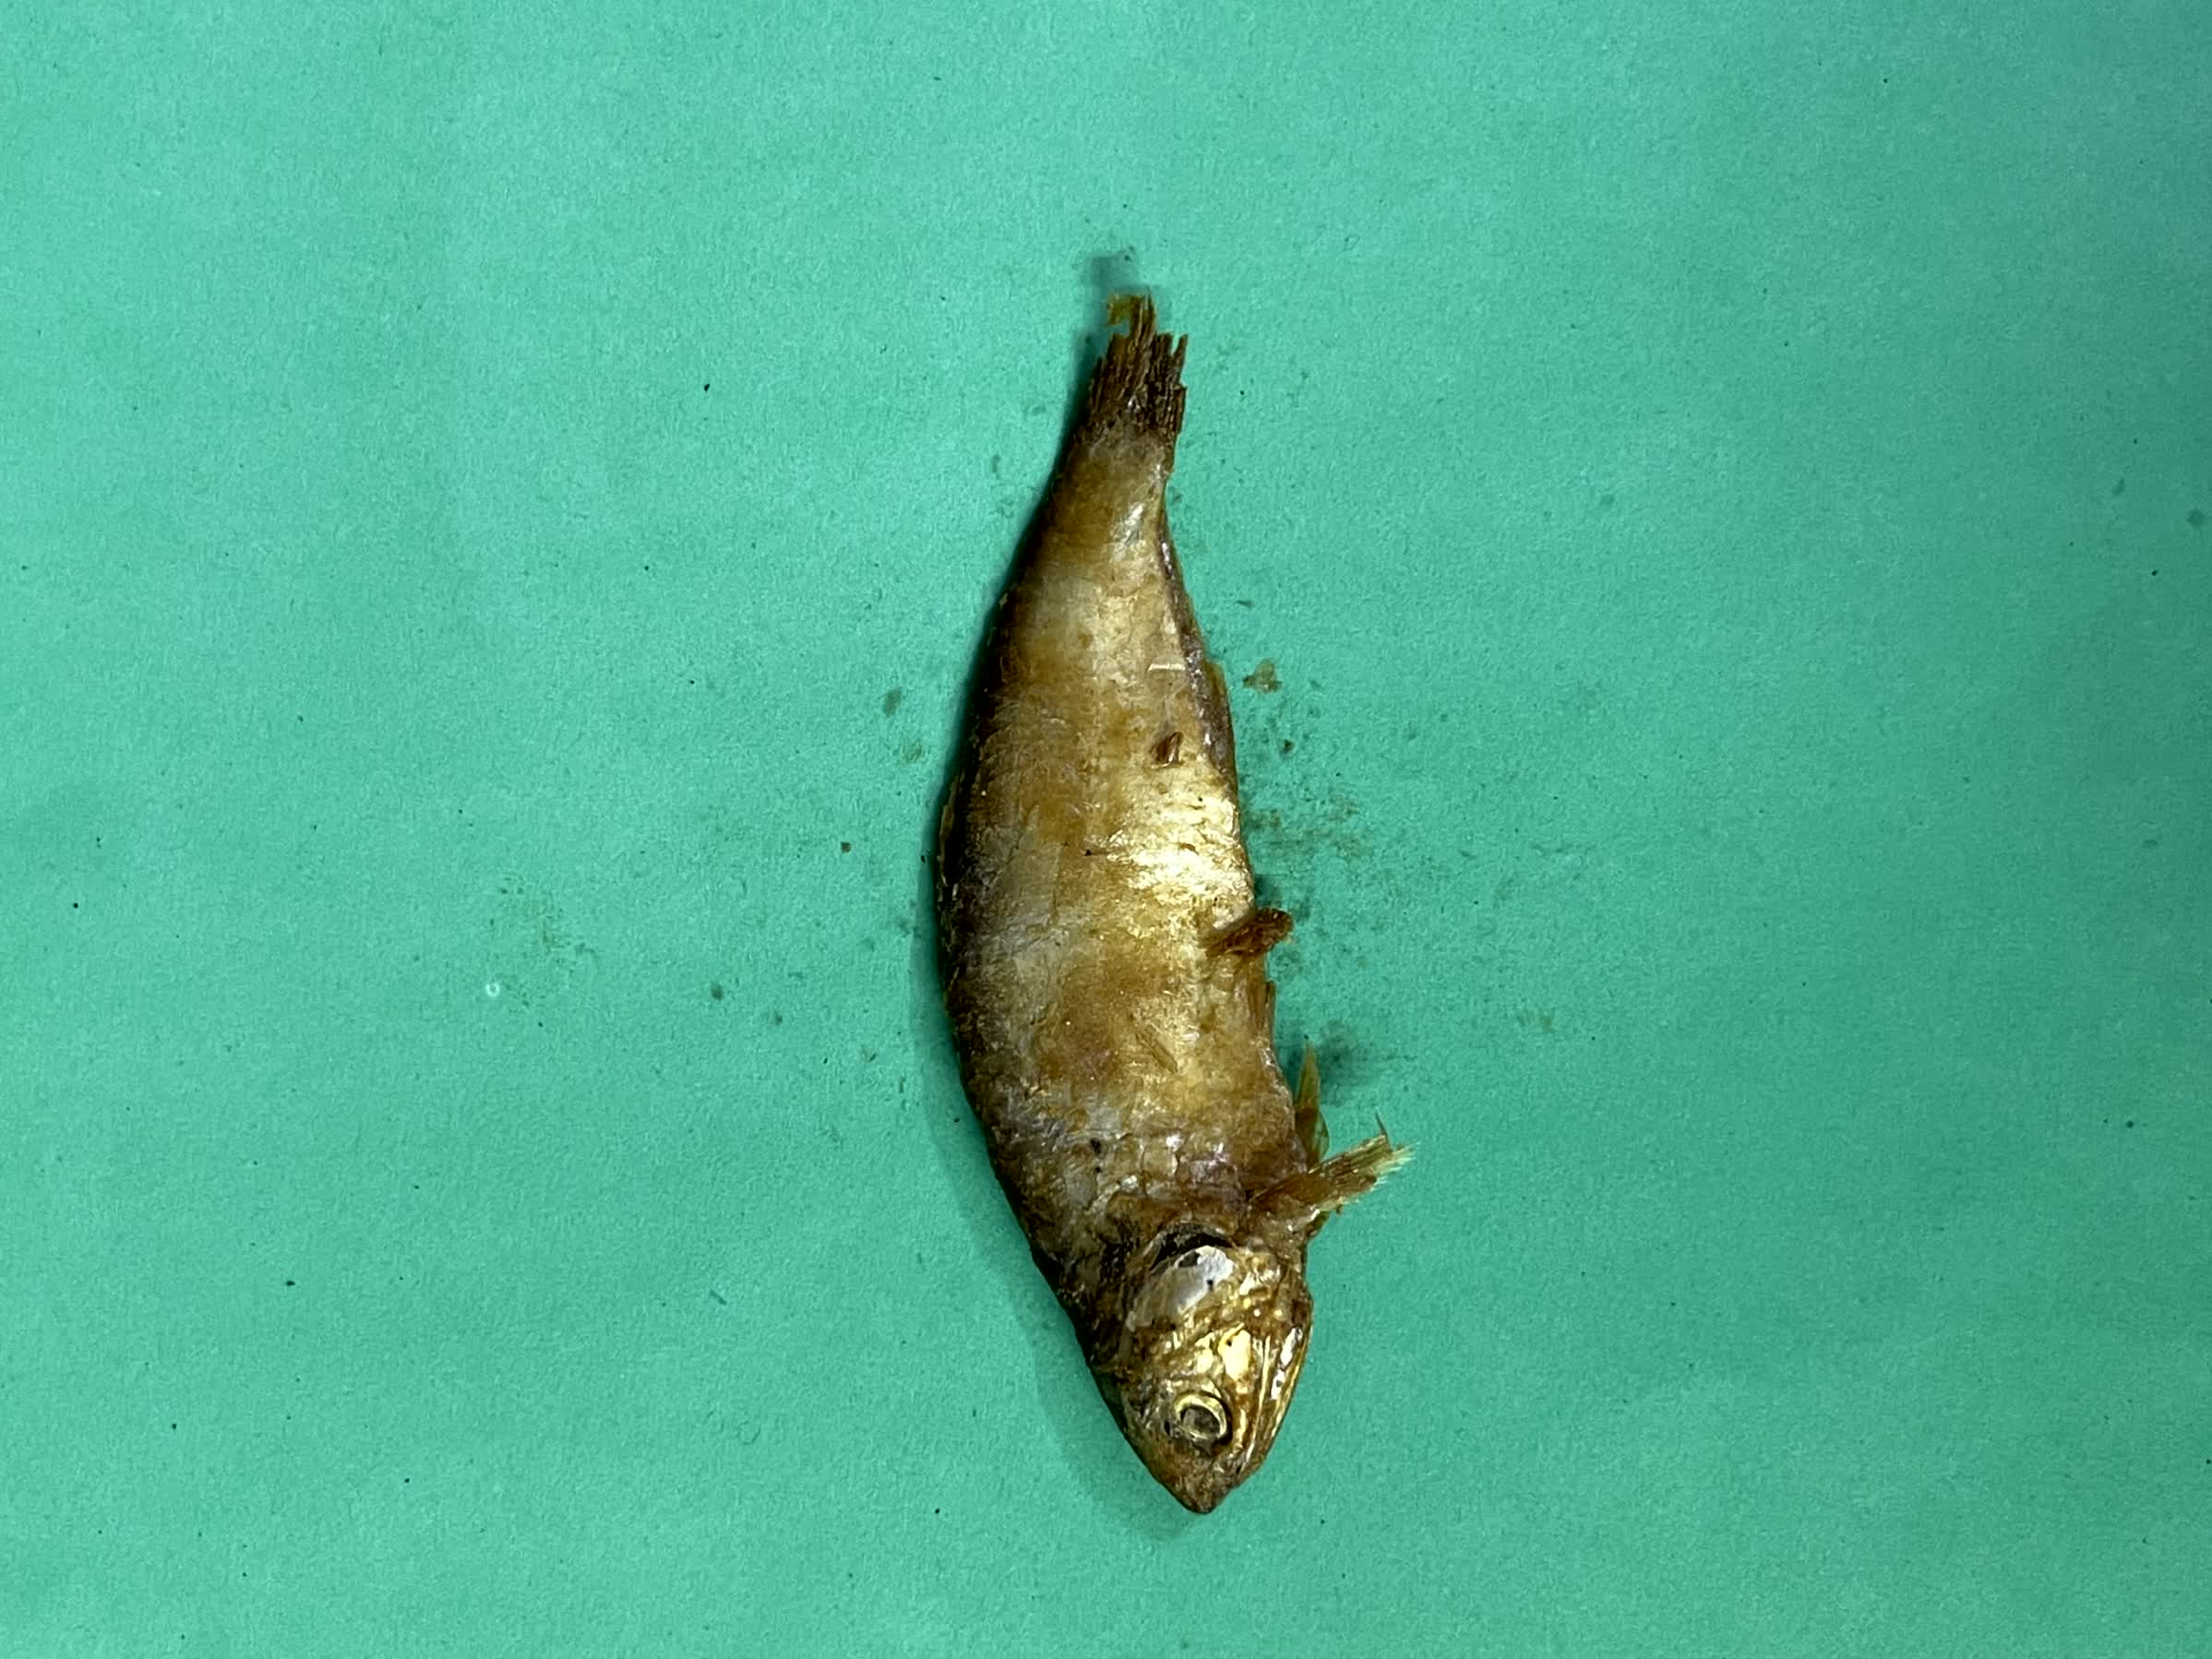
Species: Bashpata